Kibbutz volunteer

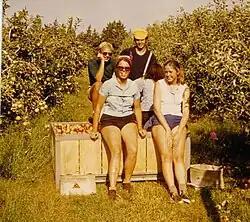
Austrian kibbutz volunteers at Kibbutz Ein HaShofet working in the apple orchard, summer of 1973

Kibbutz volunteers are people who come from all over the world to live and work in a kibbutz in Israel. These volunteers, mostly young people, usually stay at the kibbutz for a short period of time (such as a month or all summer), working in various branches of the kibbutz economy (agriculture, kitchen, gardening and factory). Most volunteers typically come to Israel for a short period of two to three months under a volunteer visa and participate. Volunteers receive food and board, and sometimes pocket money. Some volunteers combine work with studying Hebrew at a kibbutz ulpan. Some kibbutzim organize trips and cultural events for the volunteers.